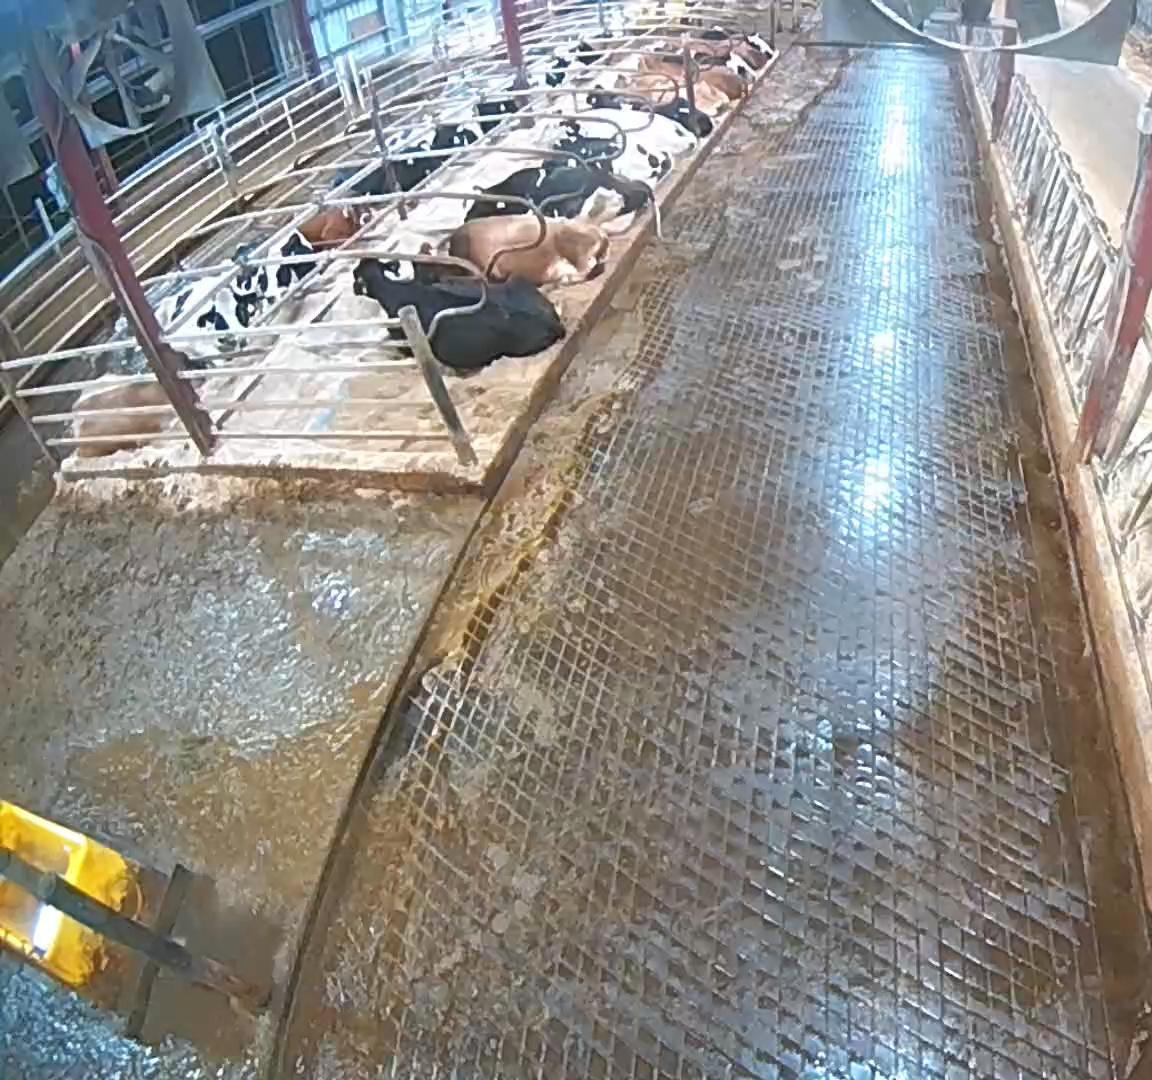
Number of cows: 14